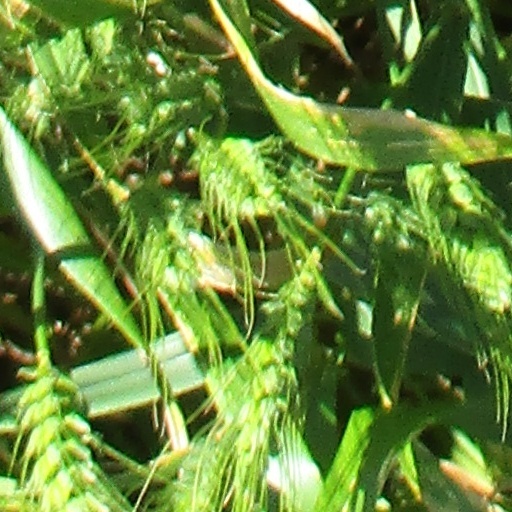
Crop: wheat